313 series

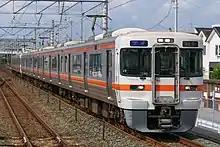
313-1100 series 4-car set J5, September 2021

3 x four-car and 3 x two-car sets (21 vehicles) built by Nippon Sharyo and Tokyu Car Corporation between February and March 1999 with flip-over transverse seating.